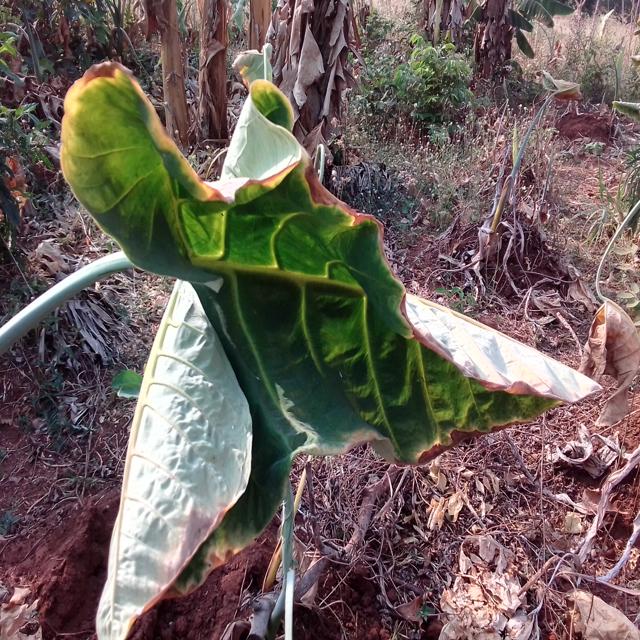
Label: Early_Blight